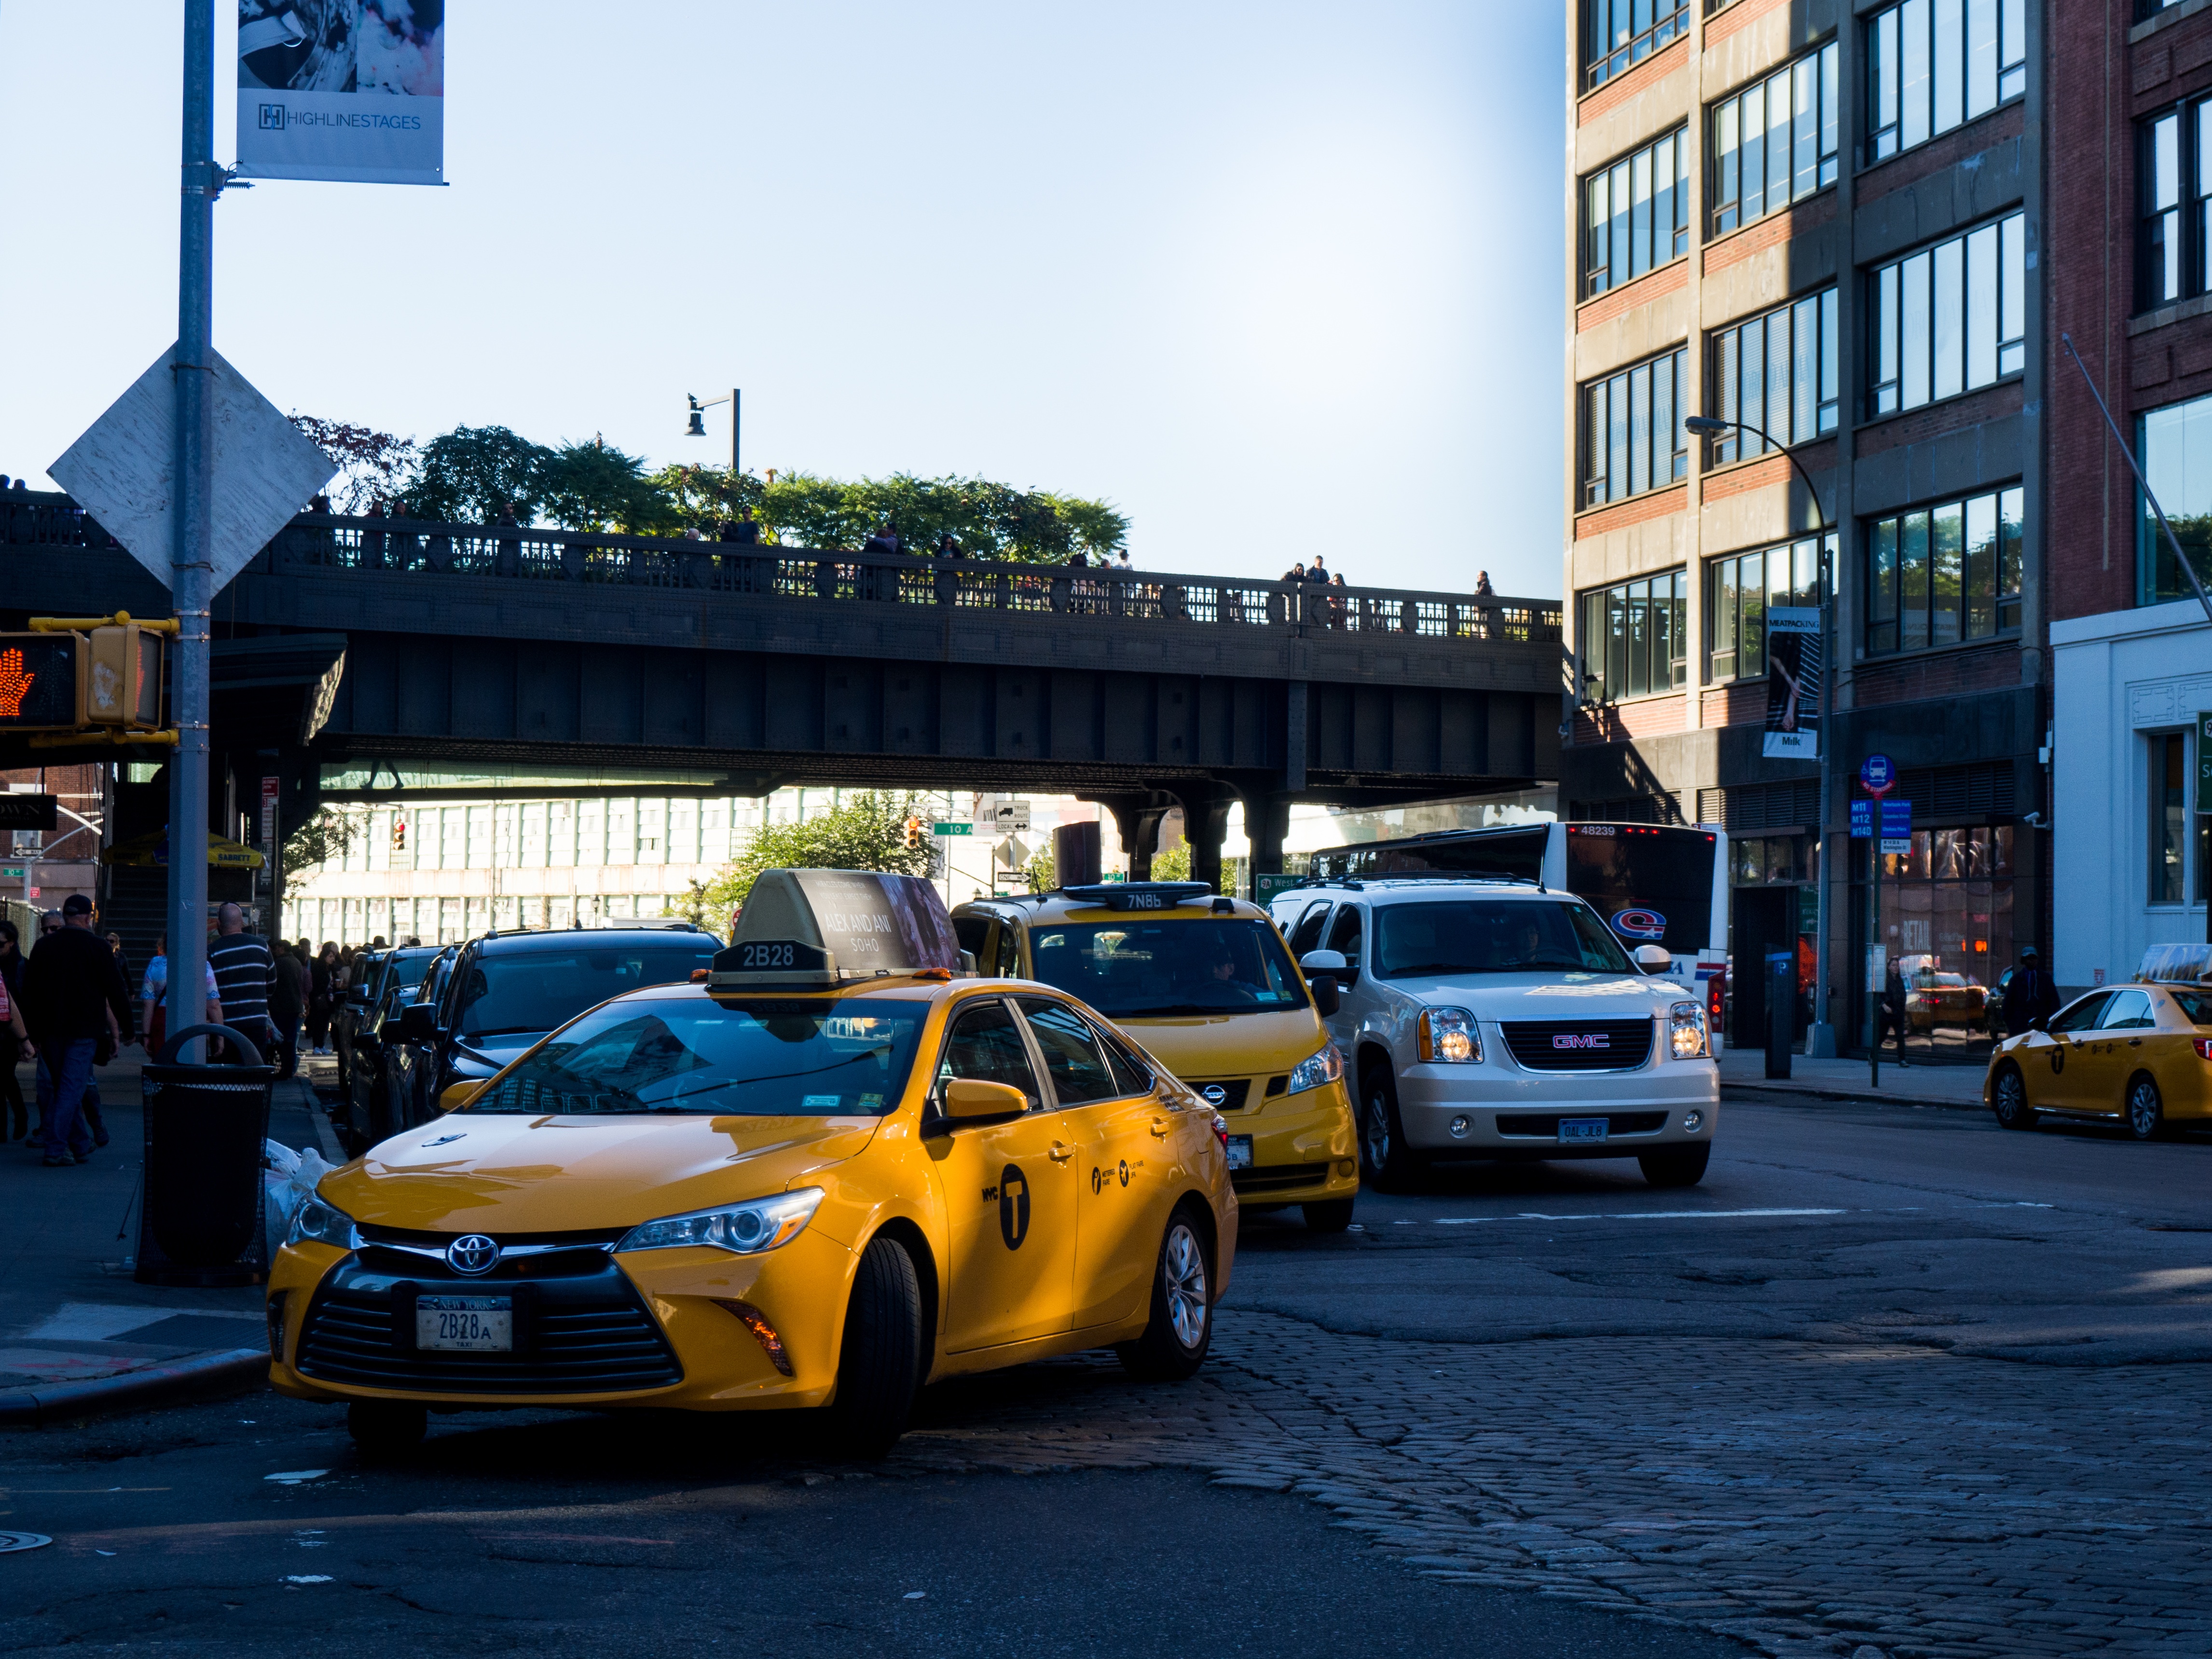
car, taxi, vehicle, sports car, supercar, land vehicle, automobile make, automotive design